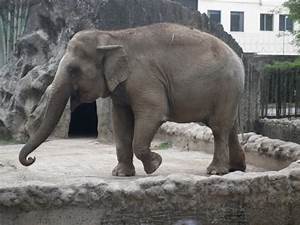
Label: elefante